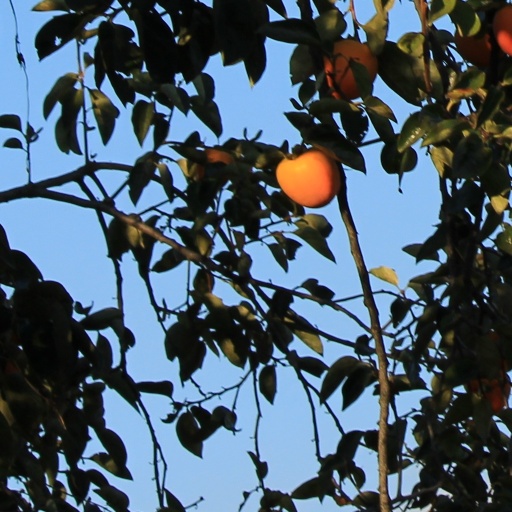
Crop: grape